Serpens

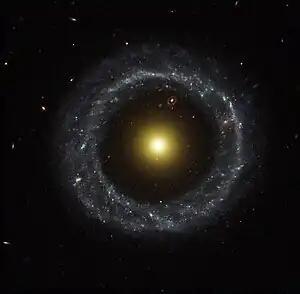
The yellow nucleus of Hoag's Object surrounded by a blue ring of stars

As the galactic plane does not pass through this part of Serpens, a view to many galaxies beyond it is possible. However, a few structures of the Milky Way Galaxy are present in Serpens Caput, such as Messier 5, a globular cluster positioned approximately 8° southwest of α Serpentis, next to the star 5 Serpentis. Barely visible to the naked eye under good conditions, and is located approximately 25,000 ly distant. Messier 5 contains a large number of known RR Lyrae variable stars, and is receding from us at over 50 km/s. The cluster contains two millisecond pulsars, one of which is in a binary, allowing the proper motion of the cluster to be measured. The binary could help our understanding of neutron degenerate matter; the current median mass, if confirmed, would exclude any "soft" equation of state for such matter. The cluster has been used to test for magnetic dipole moments in neutrinos, which could shed light on some hypothetical particles such as the axion. The brightest stars in Messier 5 are around magnitude 10.6, and the globular cluster was first observed by William Herschel in 1791.